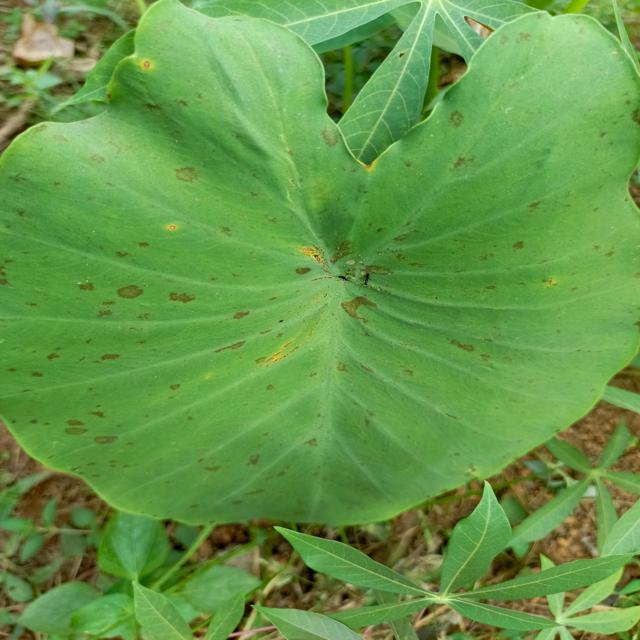
Label: Early_Blight